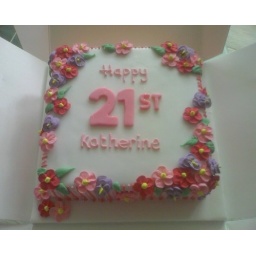
Chocolate cake filled with rich chocolate buttercream, covering in fondant and decorated with royal icing flowers and stripes.